Sky position (RA, Dec in degrees): 195.871, 20.325
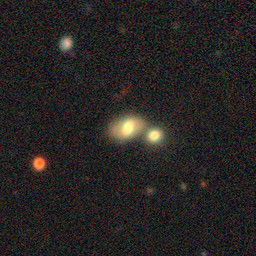
Galaxy morphology: Merging Galaxies